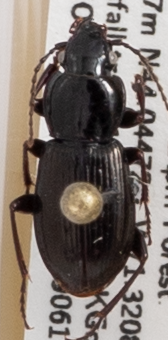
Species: Pterostichus pensylvanicus
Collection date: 2019-06-12
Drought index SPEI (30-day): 0.534
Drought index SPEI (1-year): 1.28
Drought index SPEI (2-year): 1.01